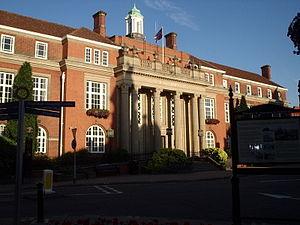
Nuneaton est une ville du district non métropolitain de Nuneaton and Bedworth au Warwickshire en Angleterre. Elle est la ville la plus peuplée du comté.